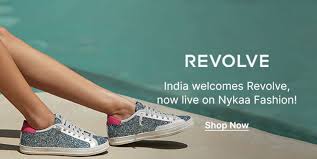
Label: Sneaker